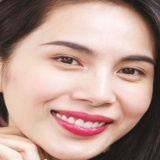
ca sĩ Thuỷ Tiên